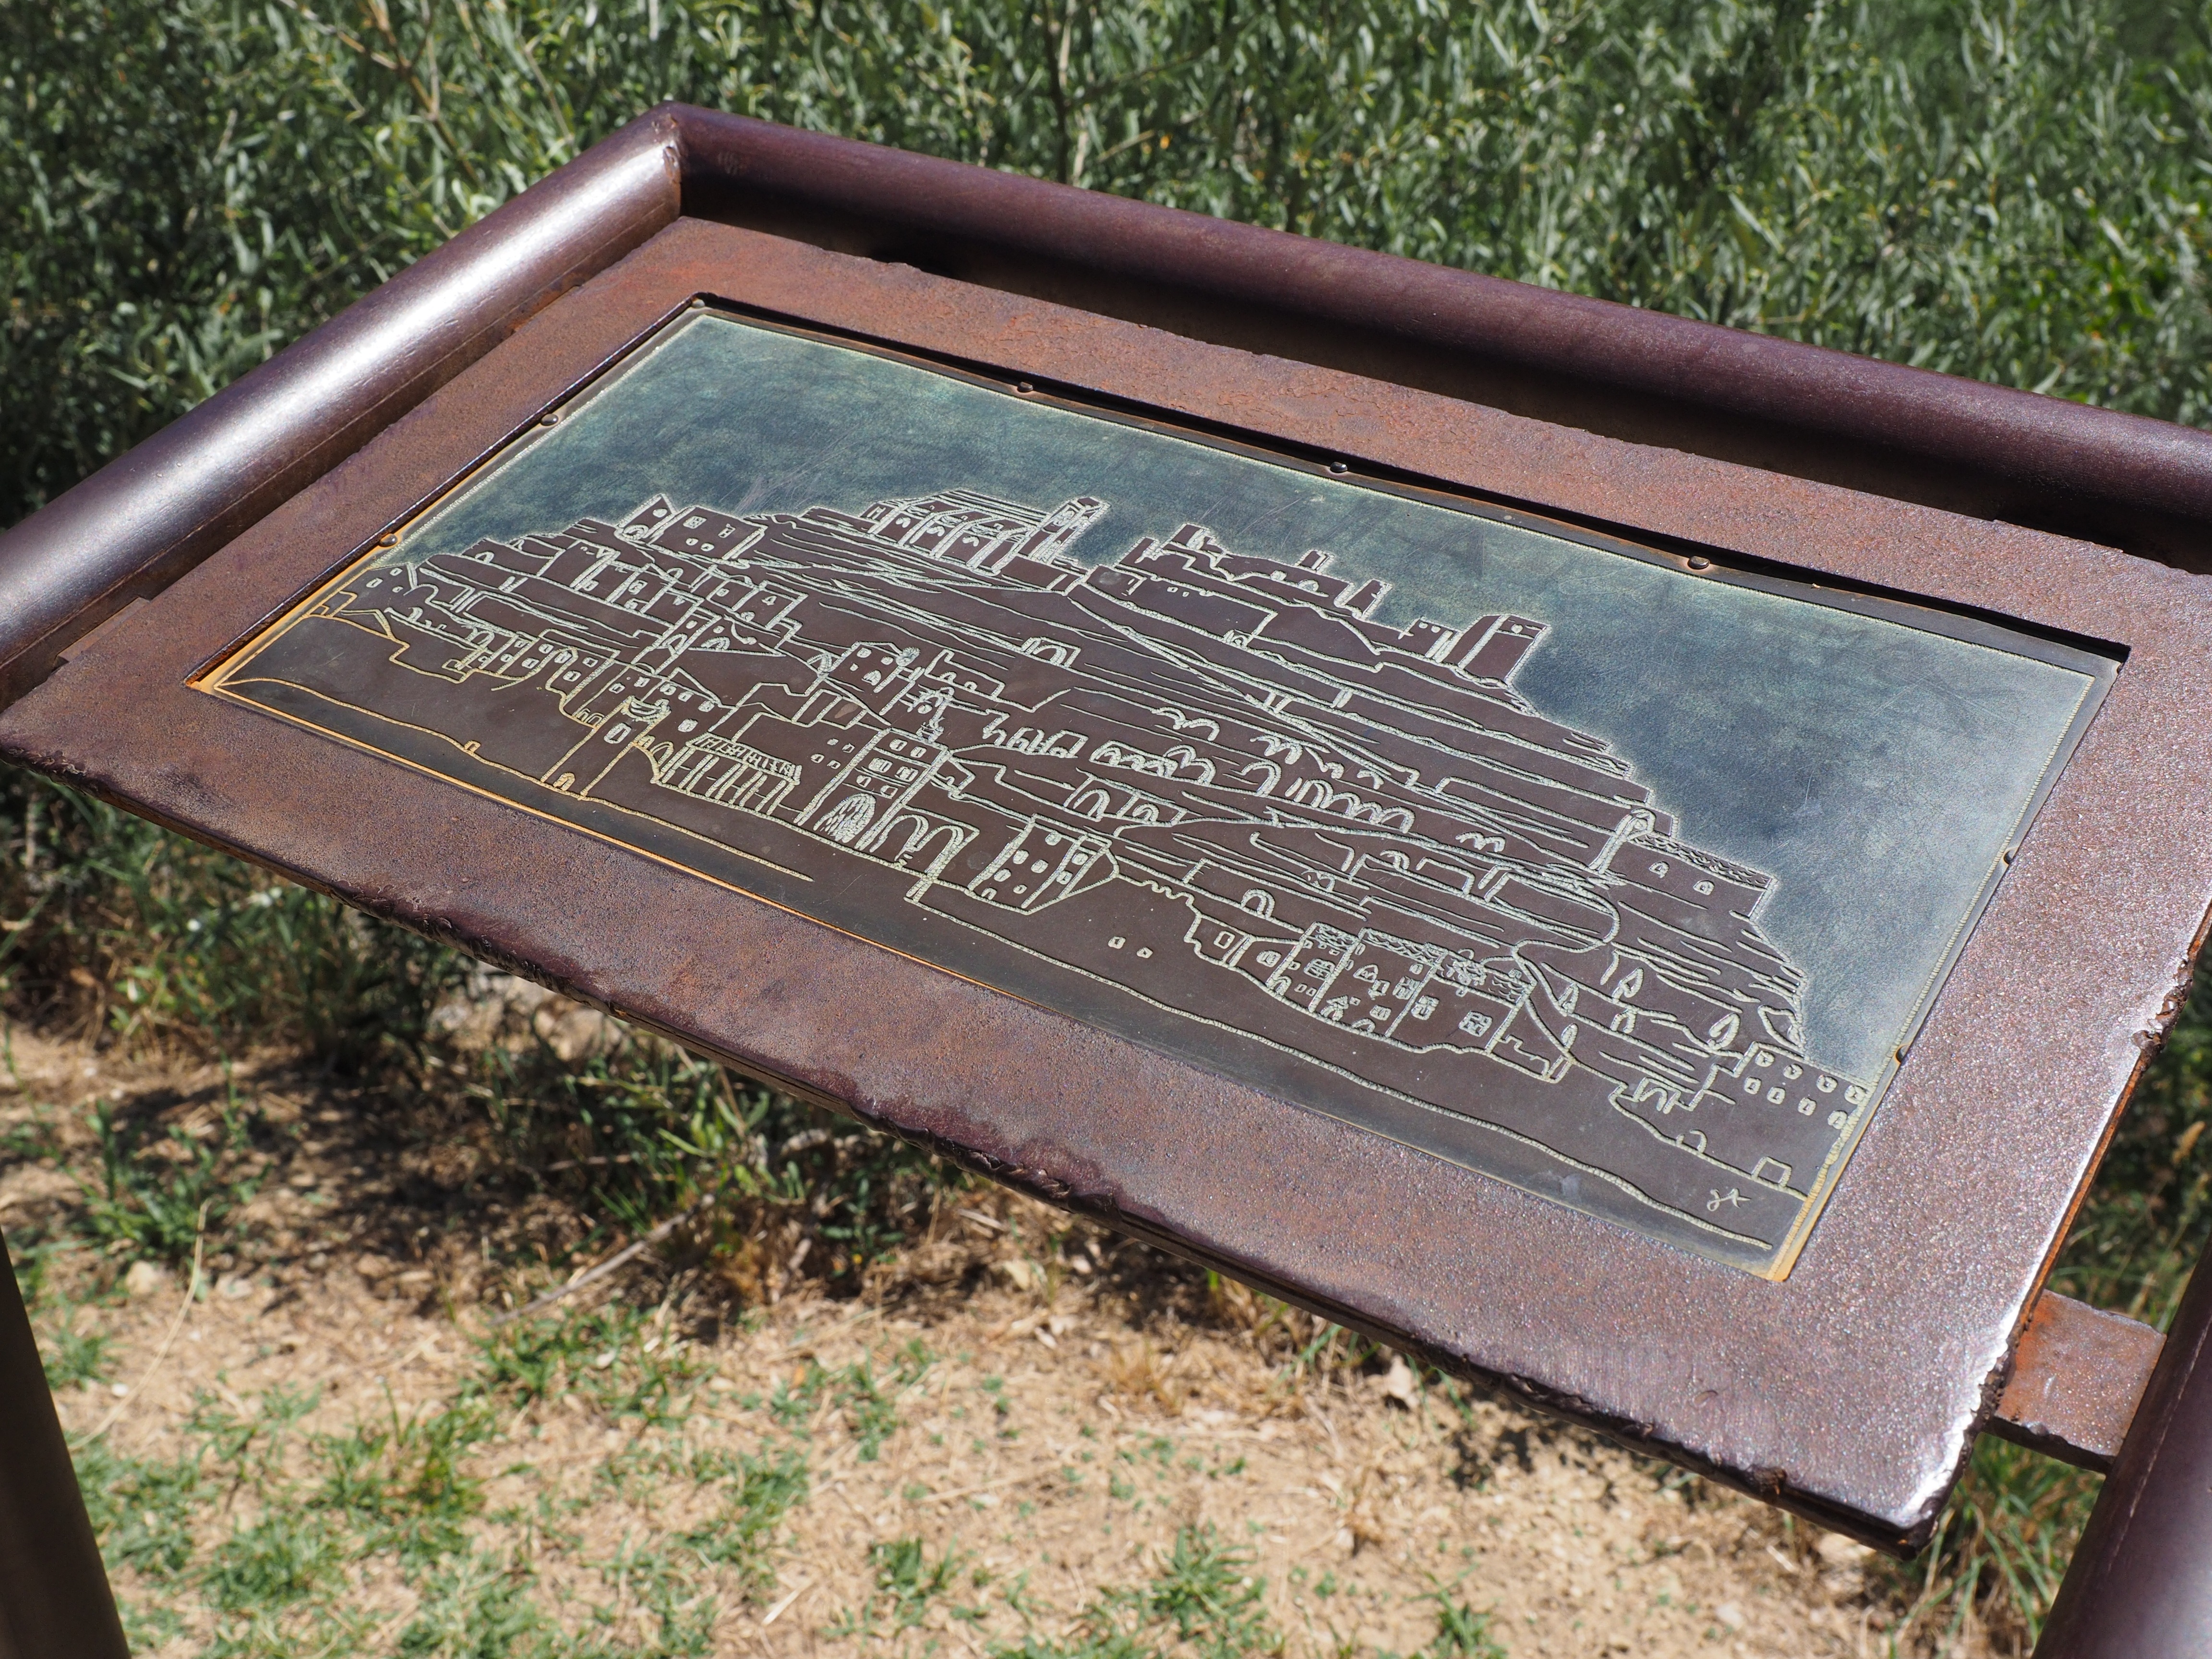
city, village, france, grave, memorial, shield, plaque, headstone, provence, relief, department of vaucluse, provence alpes c te d azur, oppede le vieux, oppede